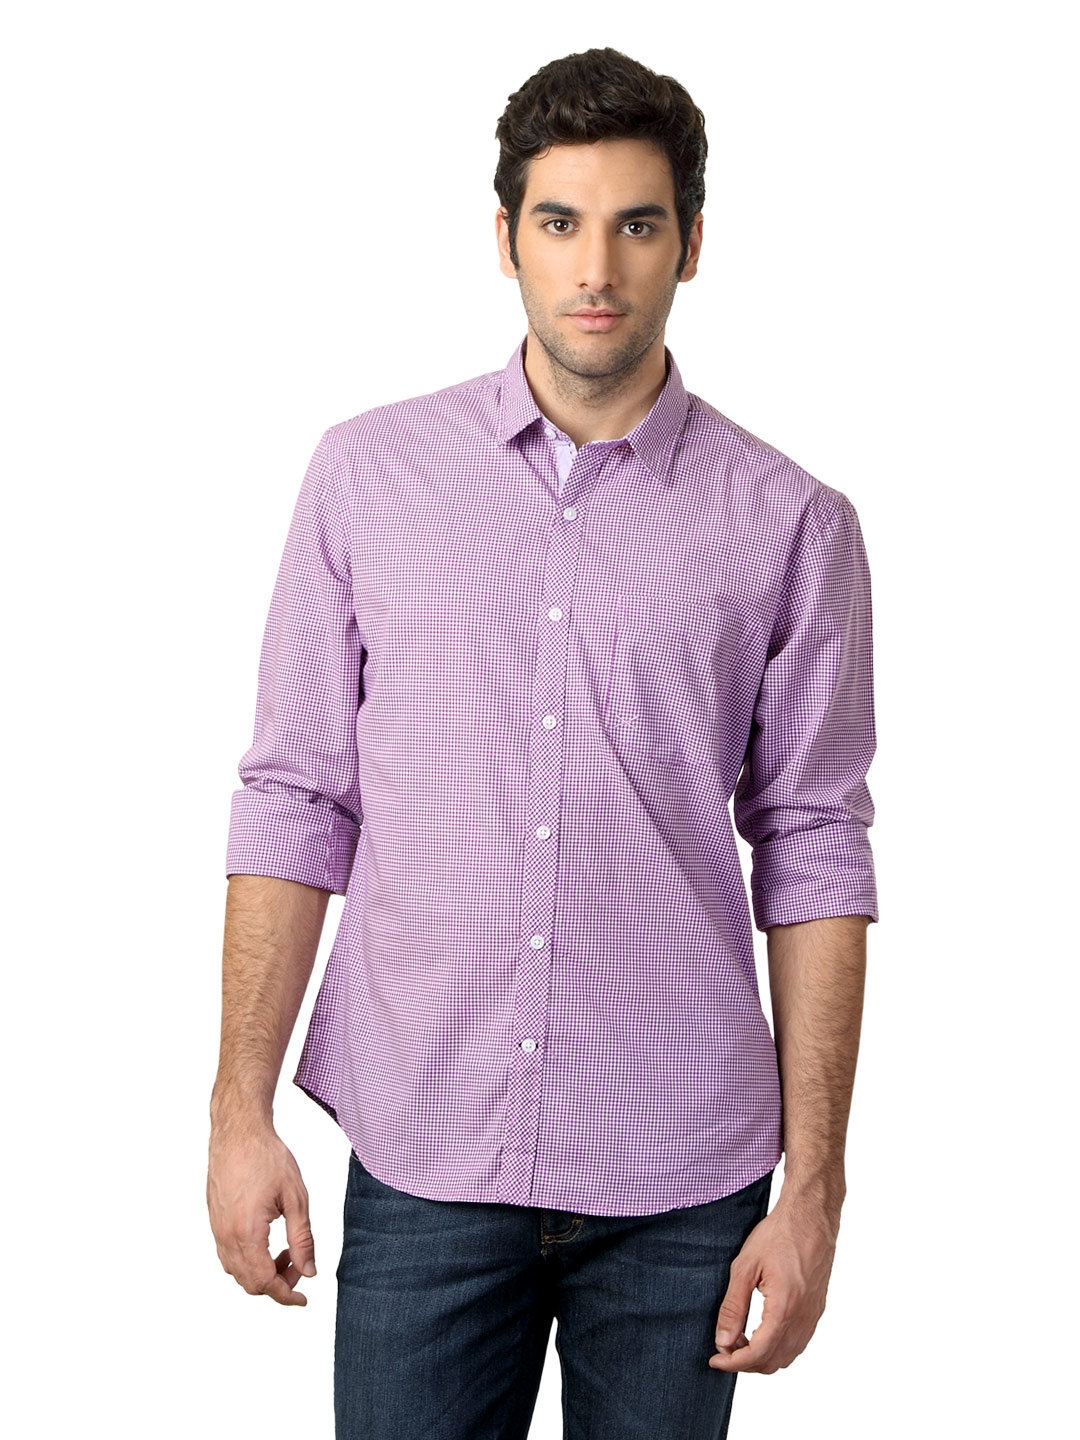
Scullers Men Checked Purple Shirt
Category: Apparel / Topwear / Shirts
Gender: Men
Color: Purple
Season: Summer 2012
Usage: Casual